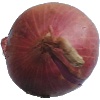
Label: Onion Red 1